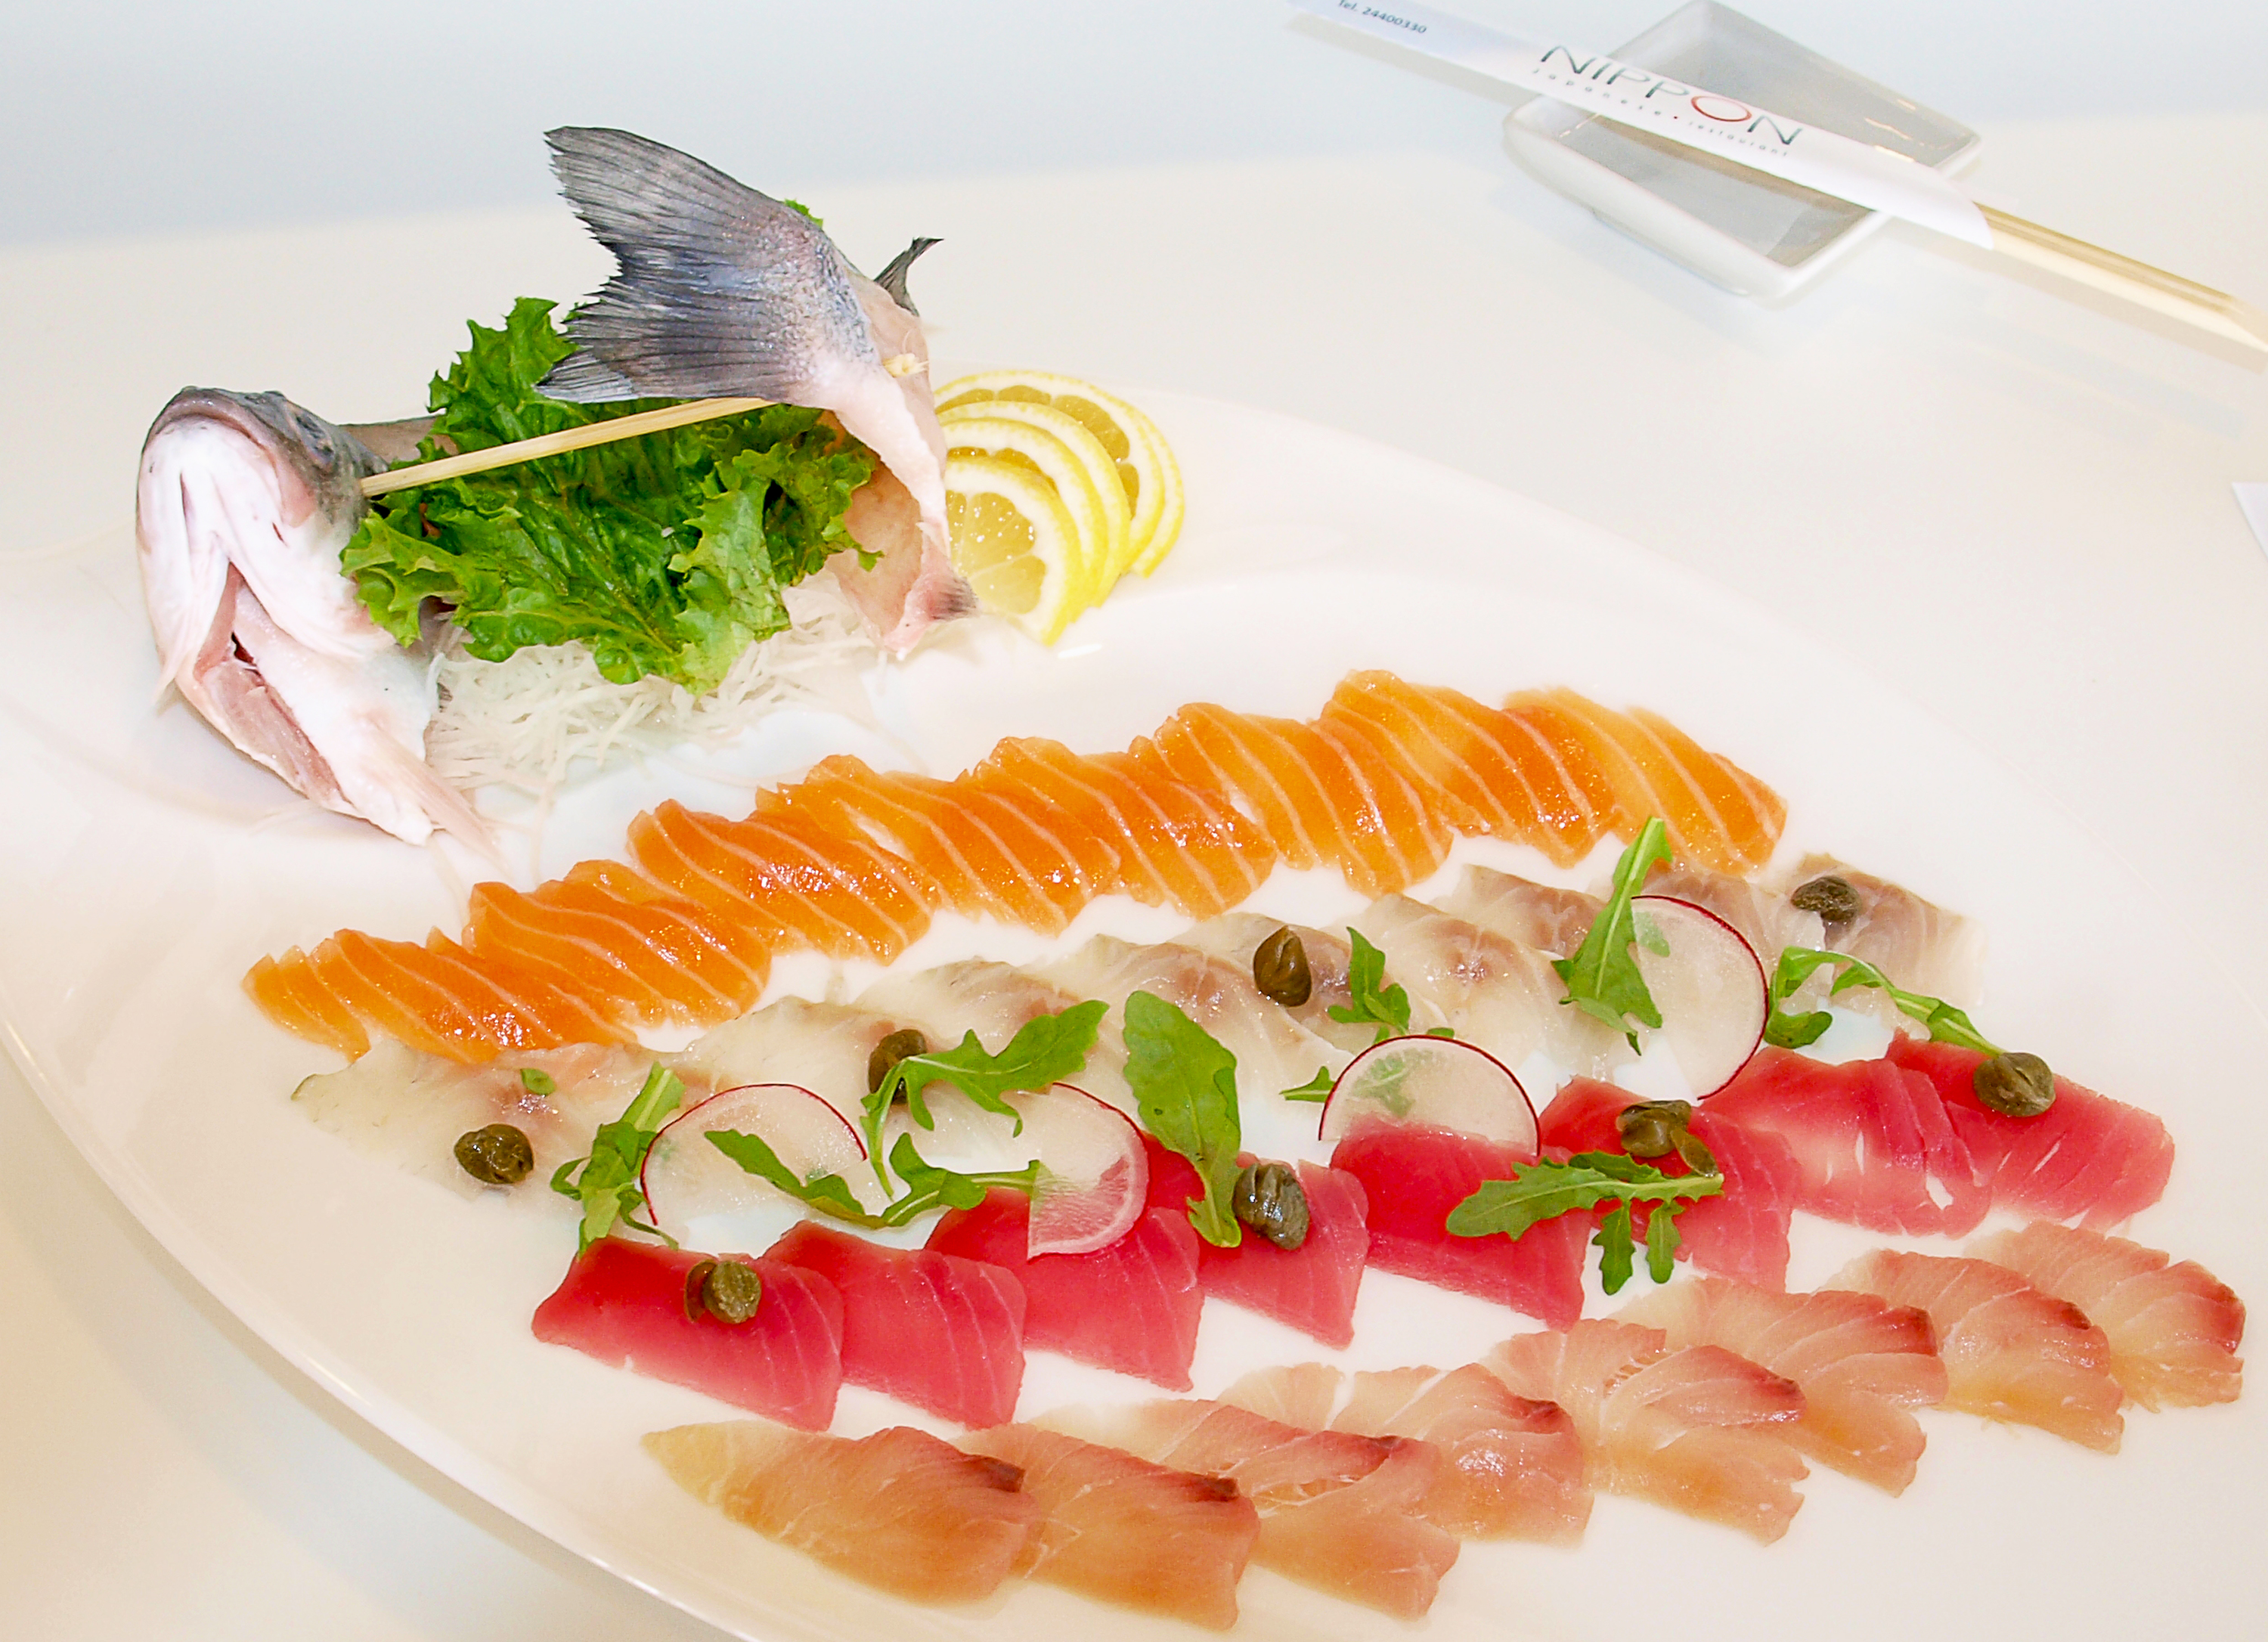
food, dish, cuisine, fish slice, sashimi, crudo, ingredient, garnish, la carte food, japanese cuisine, seafood, fish, sakana, fish products, salmon, sushi, recipe, produce, hoe, comfort food